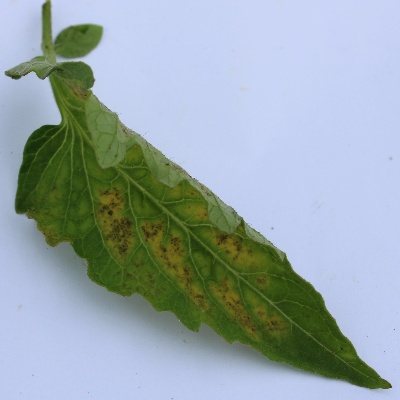
Crop: Tomato
Condition: septoria leaf spot